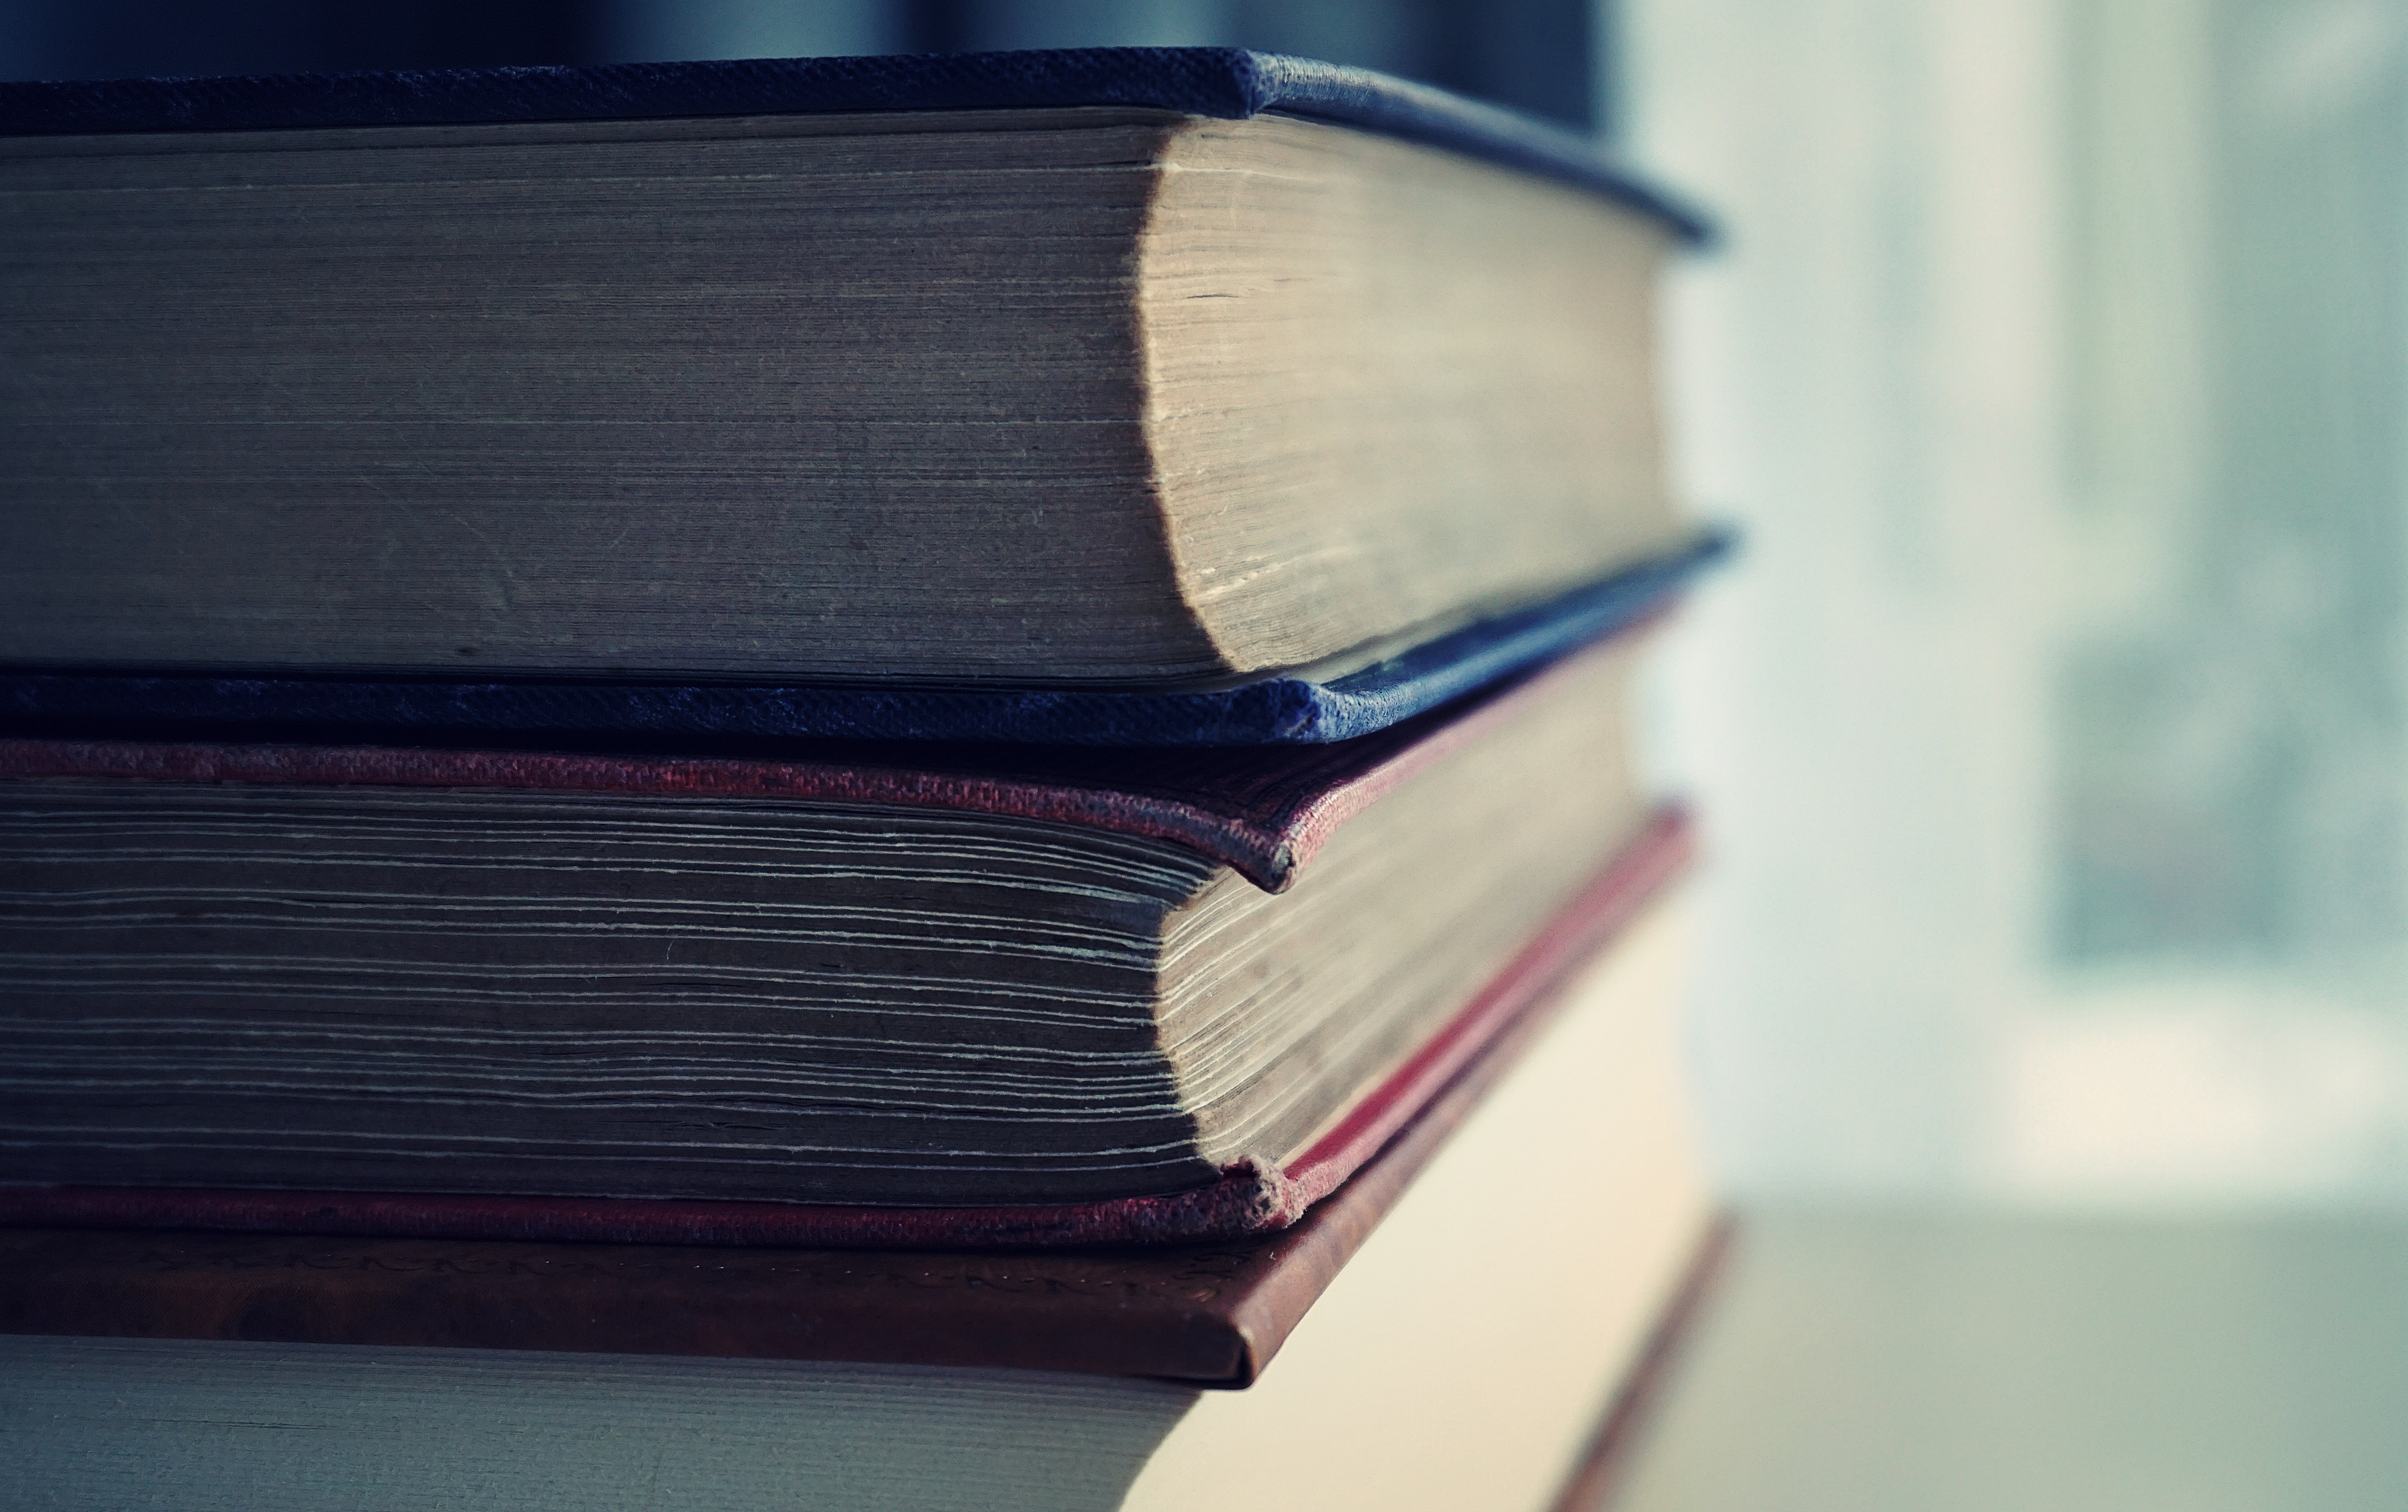
books, old books, reading, vintage, bookworm, wood, material, book